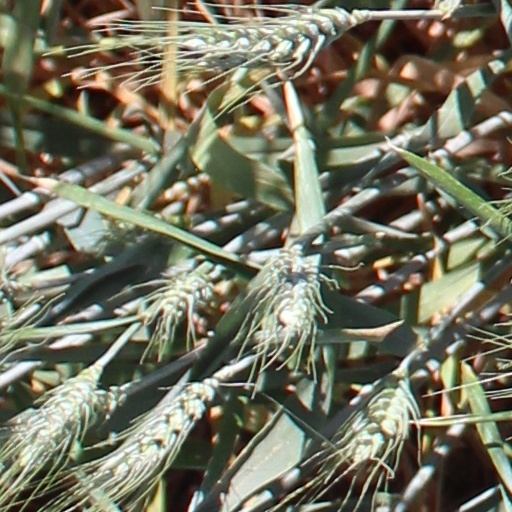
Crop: wheat